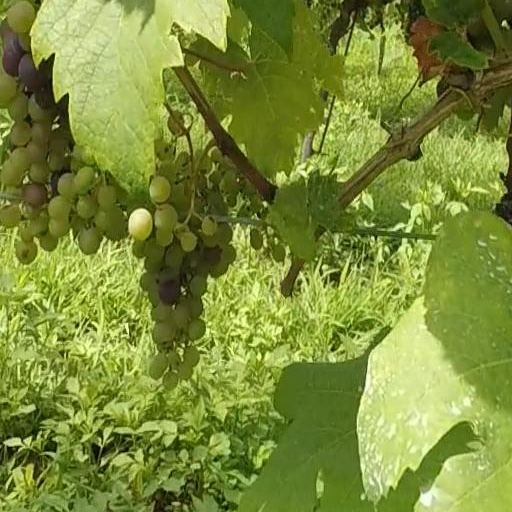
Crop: grape